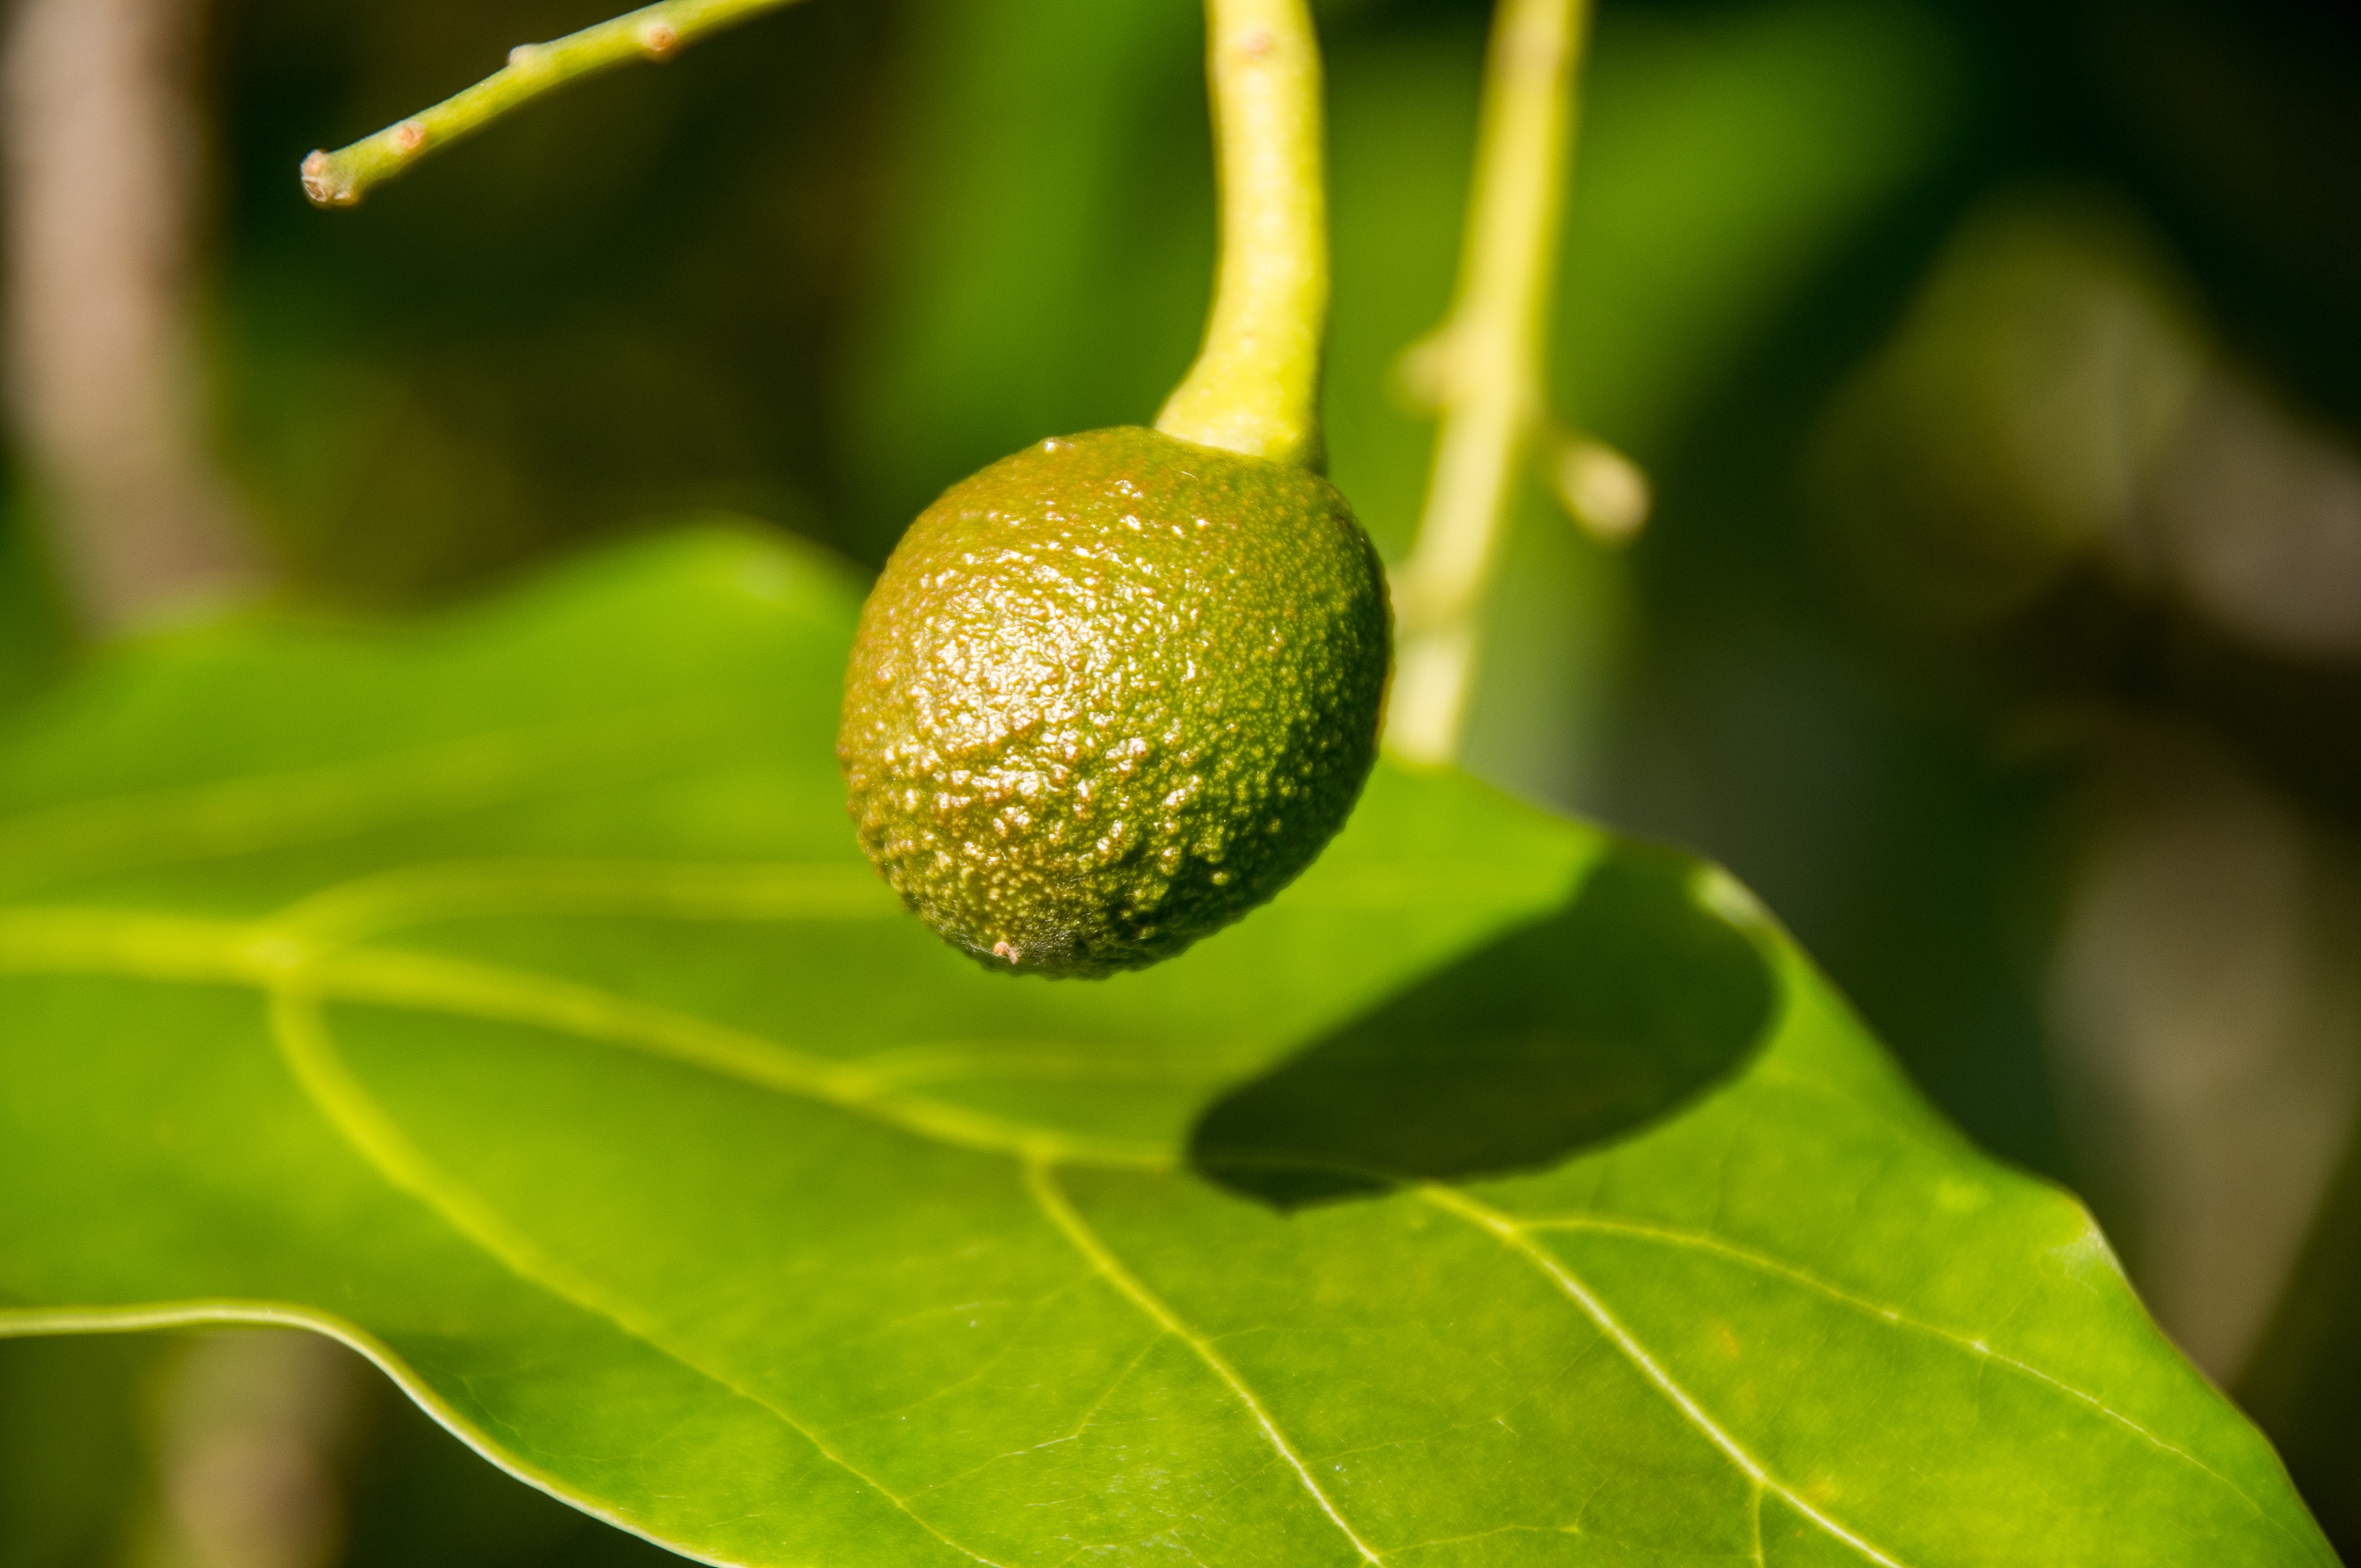
tree, branch, plant, fruit, leaf, flower, food, green, produce, botany, avocado, flora, baby, close up, growing, new, macro photography, flowering plant, hass avocado, common fig, woody plant, land plant